Colima

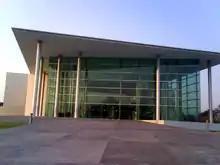
Colima University Hall "Coronel Pedro Torres Ortiz"

Much of the history of the latter 20th century into the present revolves around economic development. A hurricane devastated the state in 1959. The Plan Colima was conceived and executed to improve the general infrastructure of the state during the 1980s by then Mexican president Miguel de la Madrid. It was prompted mostly by road congestion due to port shipping in Manzanillo as well as the growing tourism sector. It was designed to facilitate in-state transportation and connect the state better to the rest of Mexico. The main aspect of the plan was the construction of highways such as the highway that connects Manzanillo to Guadalajara and then onto Tampico. This highway was amplified at the end of the decade and made a toll road on approach to Manzanillo. The last decades have seen a new wave of industrial construction with the building of facilities for businesses such as Cementos Apasco, Citrojugo, Brun Foods, Embotelladora de Tecomán, Consorcio Minero Benito Juárez-Peña Colorada, Grupo Agroindustrial de Occidente, AMTEX and others.